Kristie Kenney

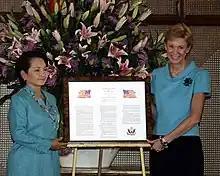
US Ambassador Kenney and Philippine President Gloria Macapagal-Arroyo present a signed copy of the US Stimulus Law on 23 February 2009.

Kenney was nominated by U.S. President George W. Bush on November 3, 2005, to succeed Francis J. Ricciardone Jr. She was confirmed by the United States Senate on February 16, 2006, and was sworn into office by Secretary Condoleezza Rice on March 6, 2006. Kenney arrived in the Philippines on March 17 and submitted her credentials to Philippine President Gloria Macapagal Arroyo on March 22.